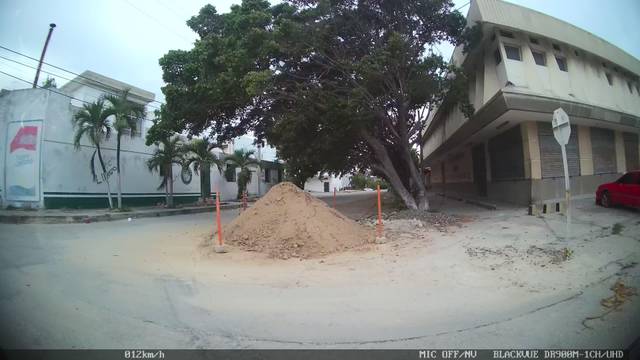
Region: Colombia
Coordinates: 10.98, -74.794